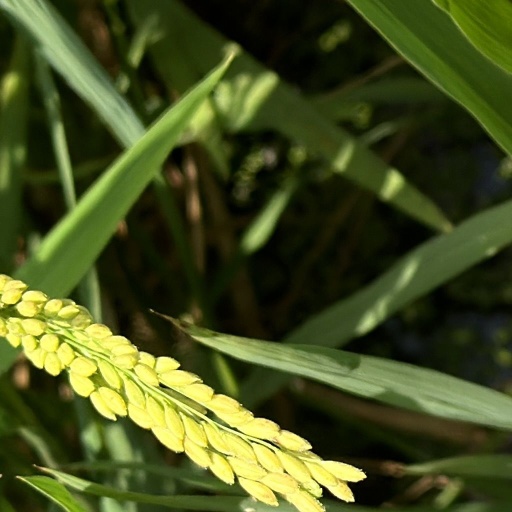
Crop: rice